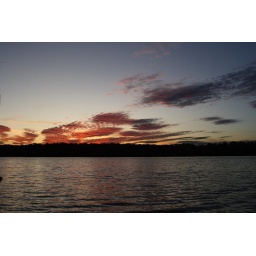
A red sky over Batterson Pond, 10-22-09.